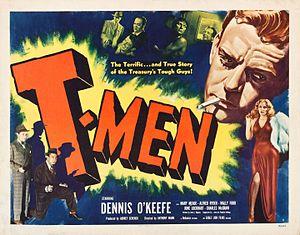
La Brigade du suicide est un film américain réalisé par Anthony Mann, sorti en 1947.